The Fire Thief

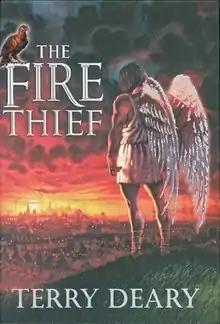
First edition

The Fire Thief was written by Terry Deary and is the first book in The Fire Thief Trilogy. It was published in 2005. The book is about Prometheus, the Greek Titan who, in Greek mythology, is said to have stolen fire from the gods and given it to humans.